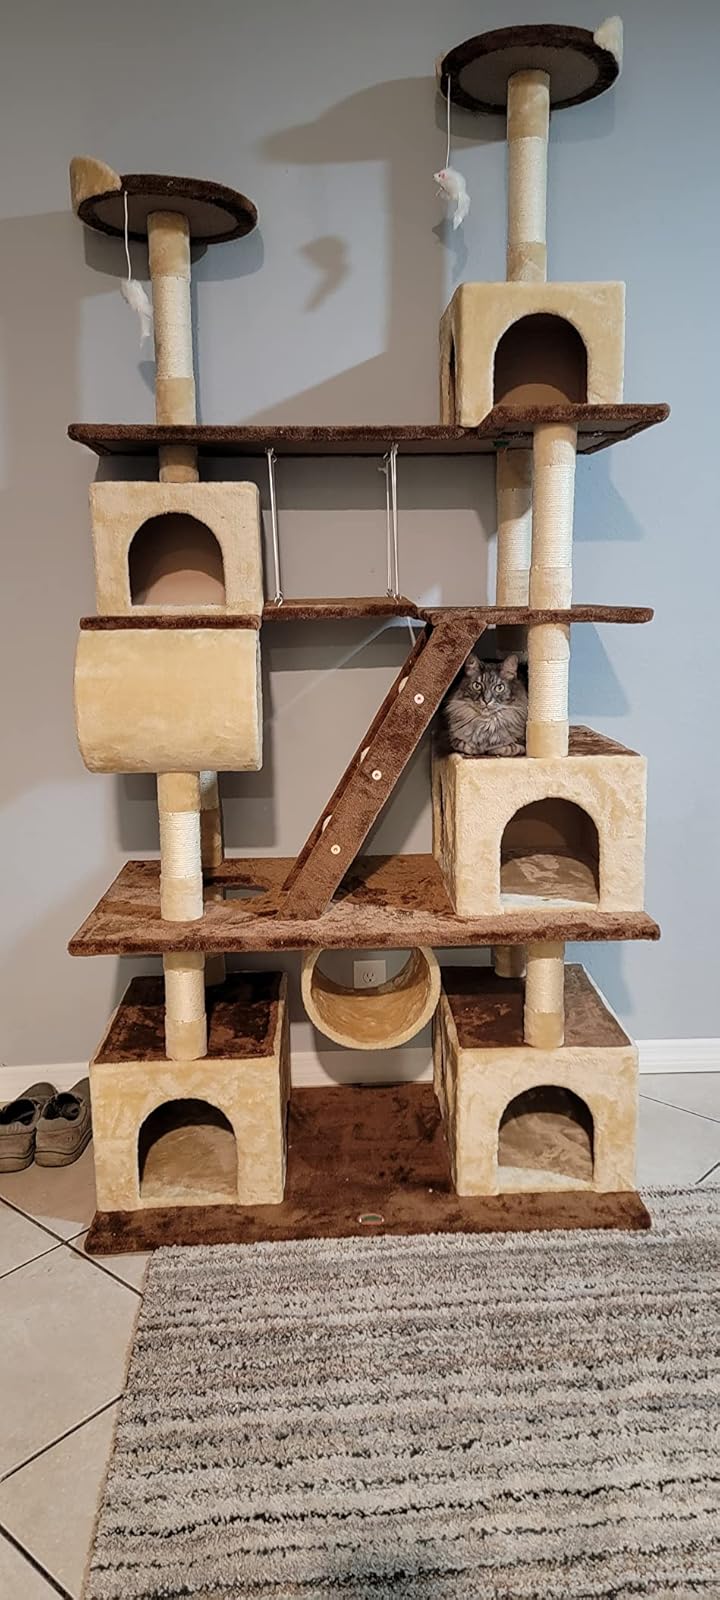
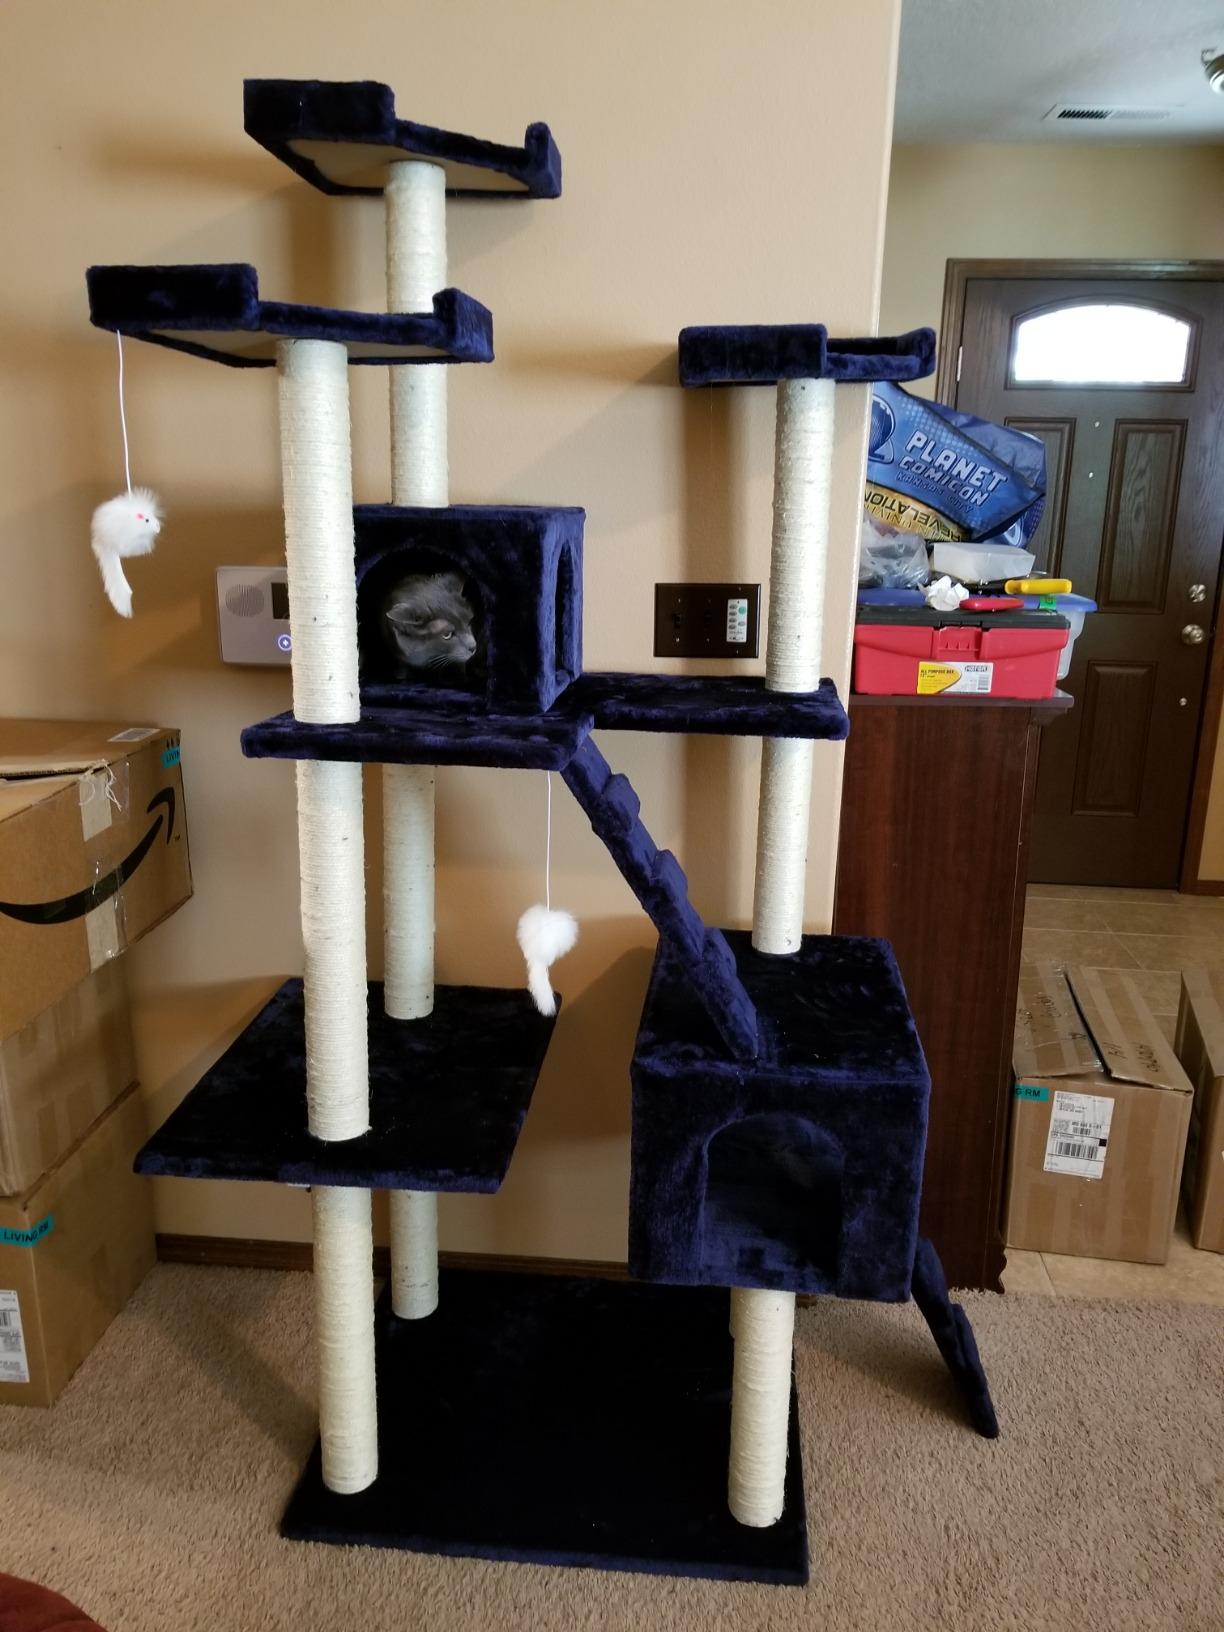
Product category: items_cat tree
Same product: no